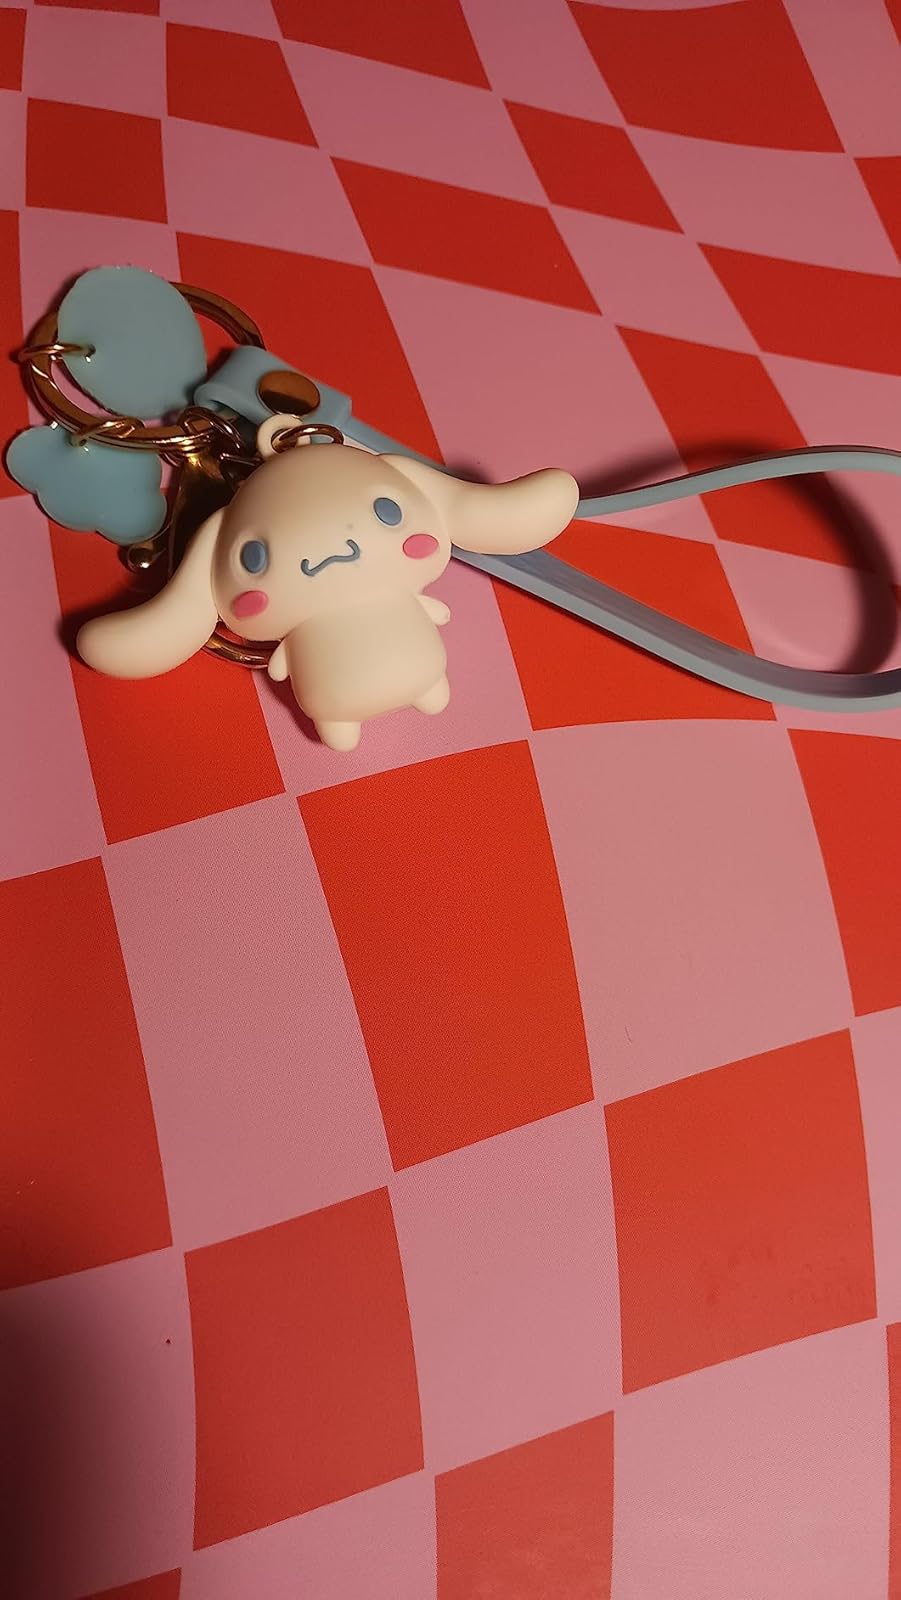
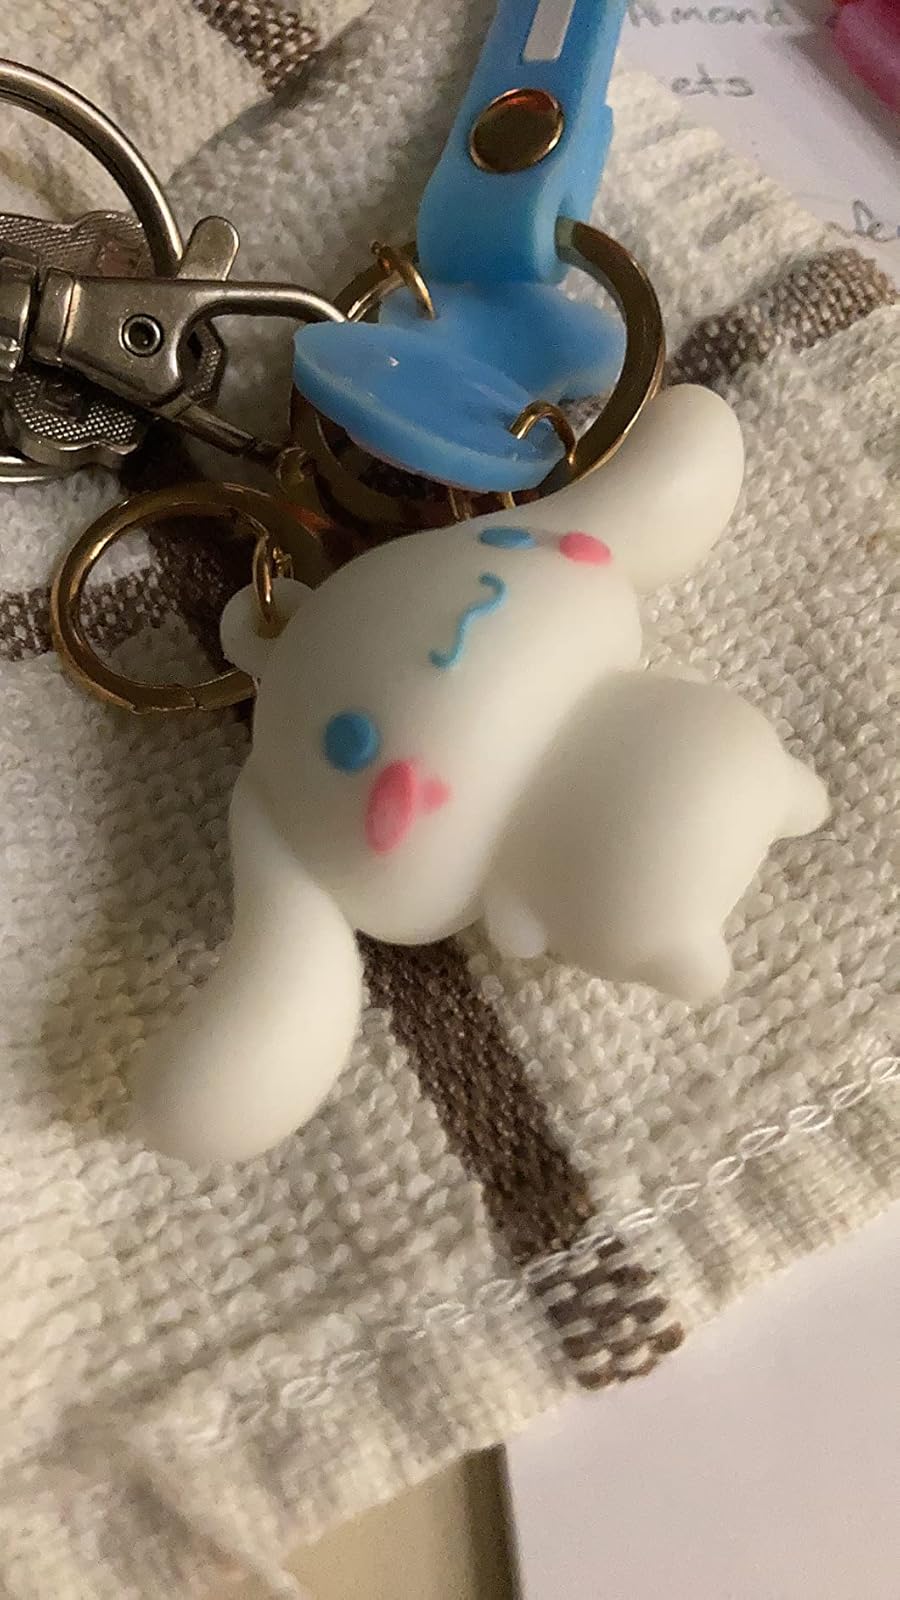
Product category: accessories_keychain
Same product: yes